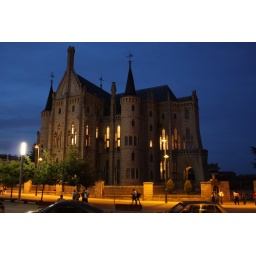
That's the house of the bishop, designed by Gaudi, extremely beautiful building